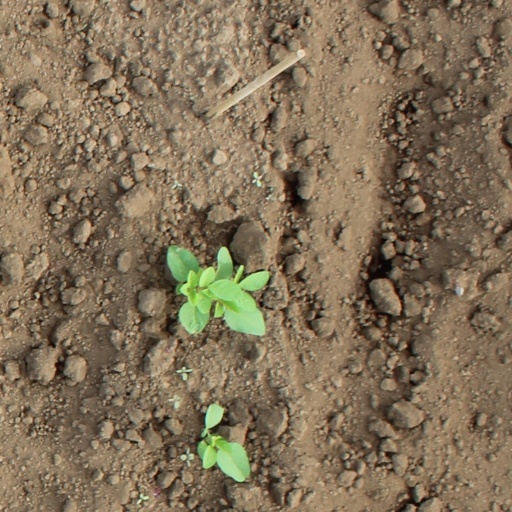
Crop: soybean